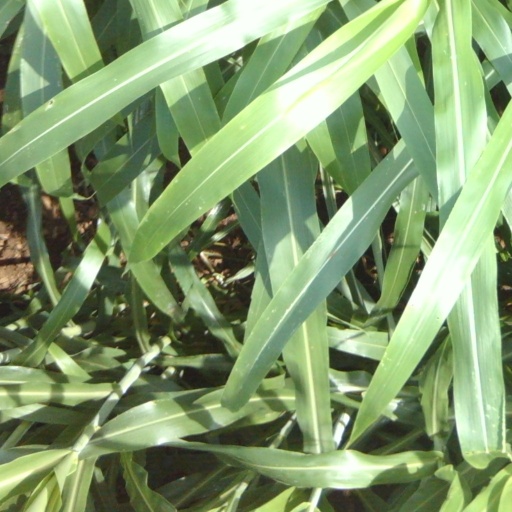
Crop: sorghum